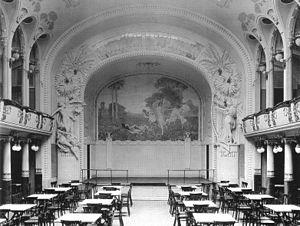
L'Hotel Central est l'un des premiers bâtiments Art nouveau de Prague. Il est situé à Prague 1, Hybernska 10.